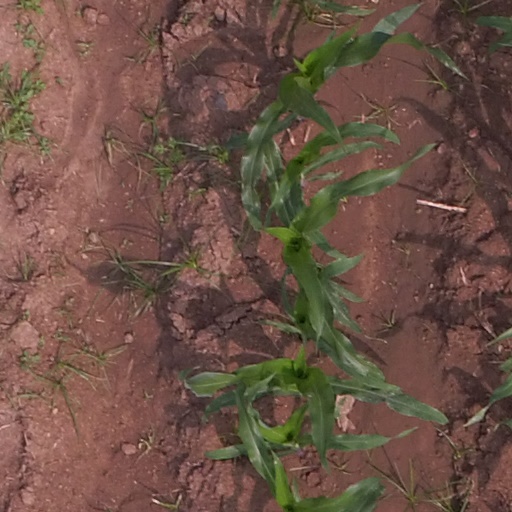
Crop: maize; corn